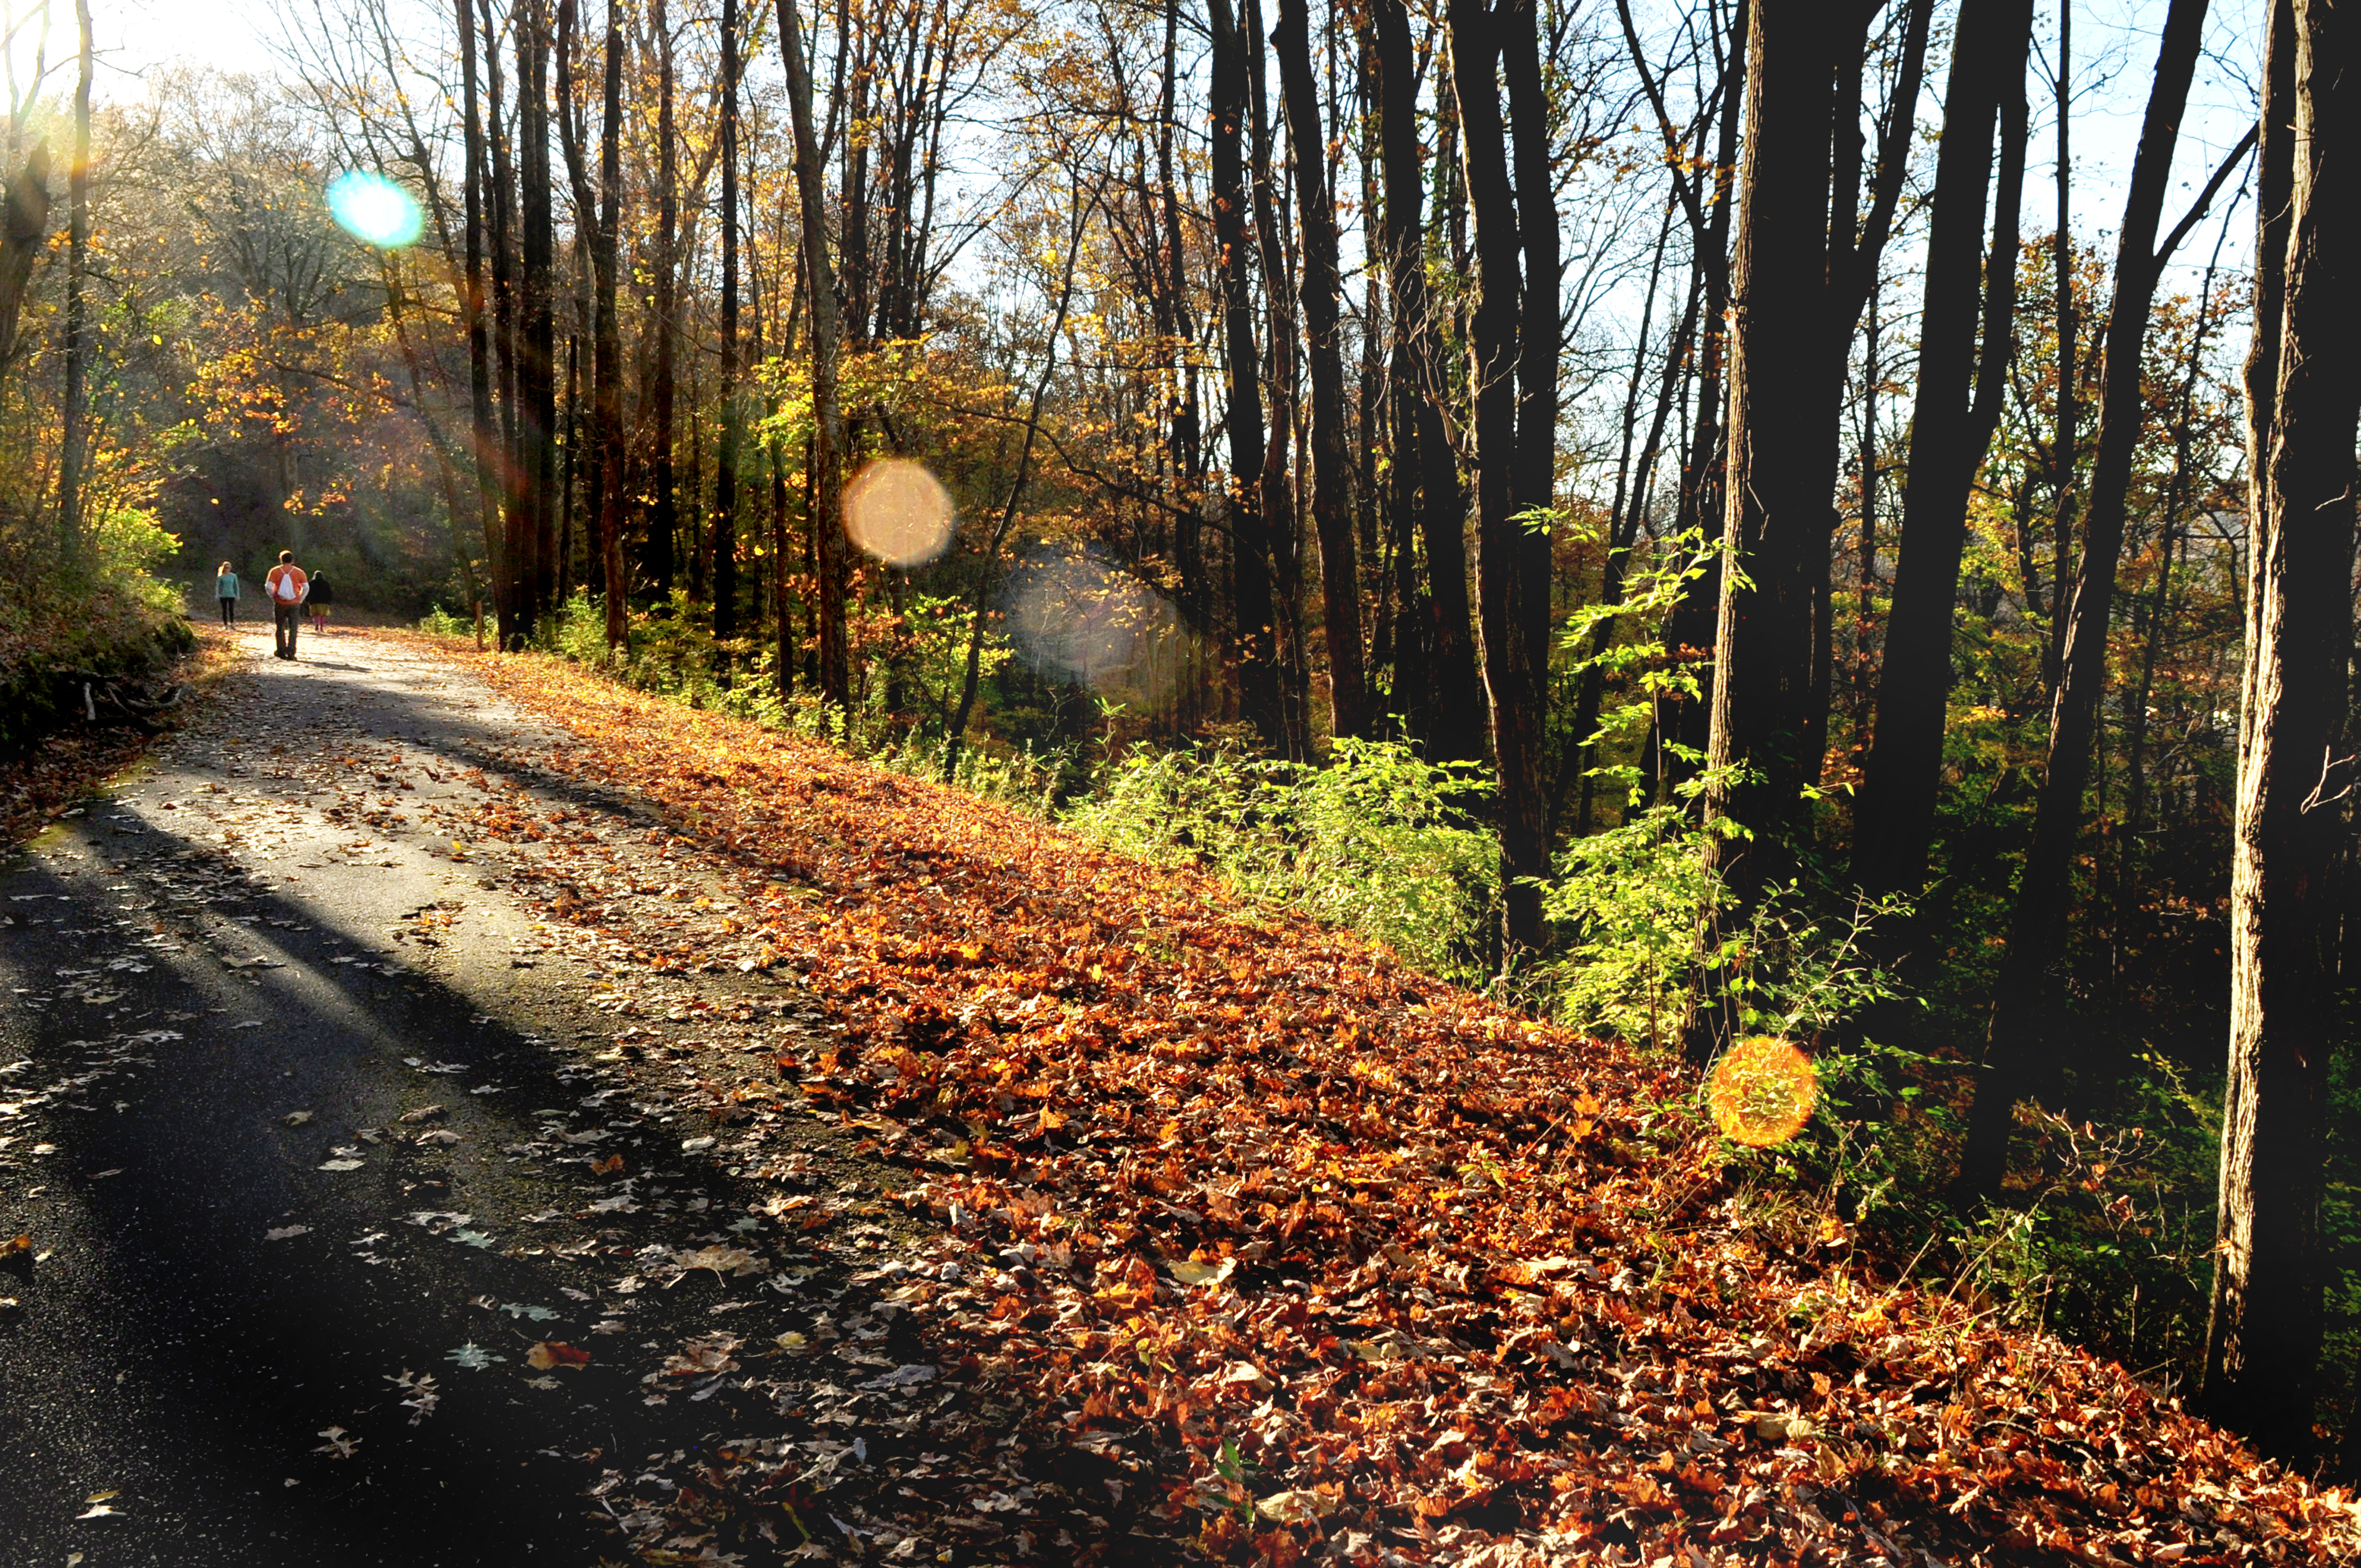
fall, color, jungle, tree, dry leaves, sunset, glare, hiking, trail, natural landscape, leaf, nature, forest, autumn, natural environment, deciduous, woodland, sunlight, light, biome, nature reserve, wilderness, morning, sky, woody plant, plant, temperate broadleaf and mixed forest, path, road, wood, landscape, old growth forest, Northern hardwood forest, branch, grass, state park, trunk, soil, temperate coniferous forest, road surface, grove